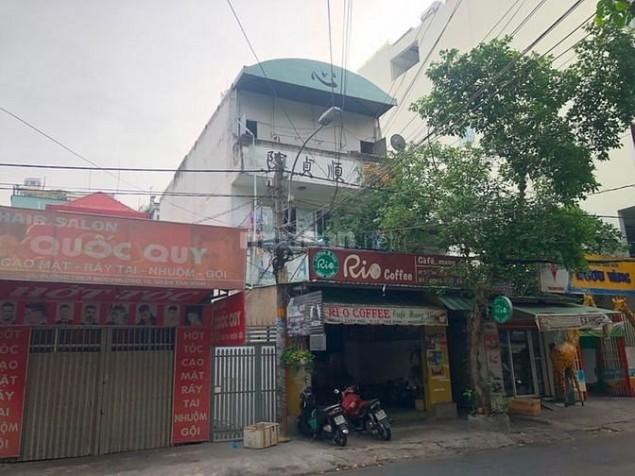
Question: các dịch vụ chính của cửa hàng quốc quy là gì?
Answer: hớt tóc cạo mặt ráy tai nhuộm gội